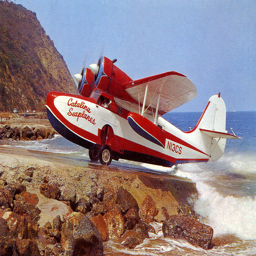
this is a plane landing oin the water
The airplane with two large engines is parked on the beach.
A water compatible plane riding into the shore.
A red and white biplane is on the beach.
A two propellor sea plane that has it's landing gear out, and it is on the shoreline of the beach facing the land.